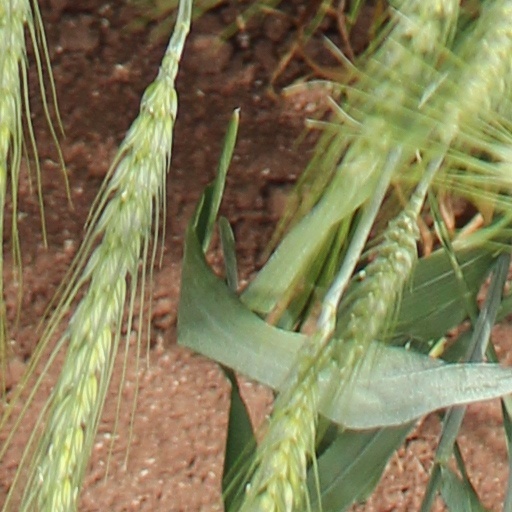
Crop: wheat